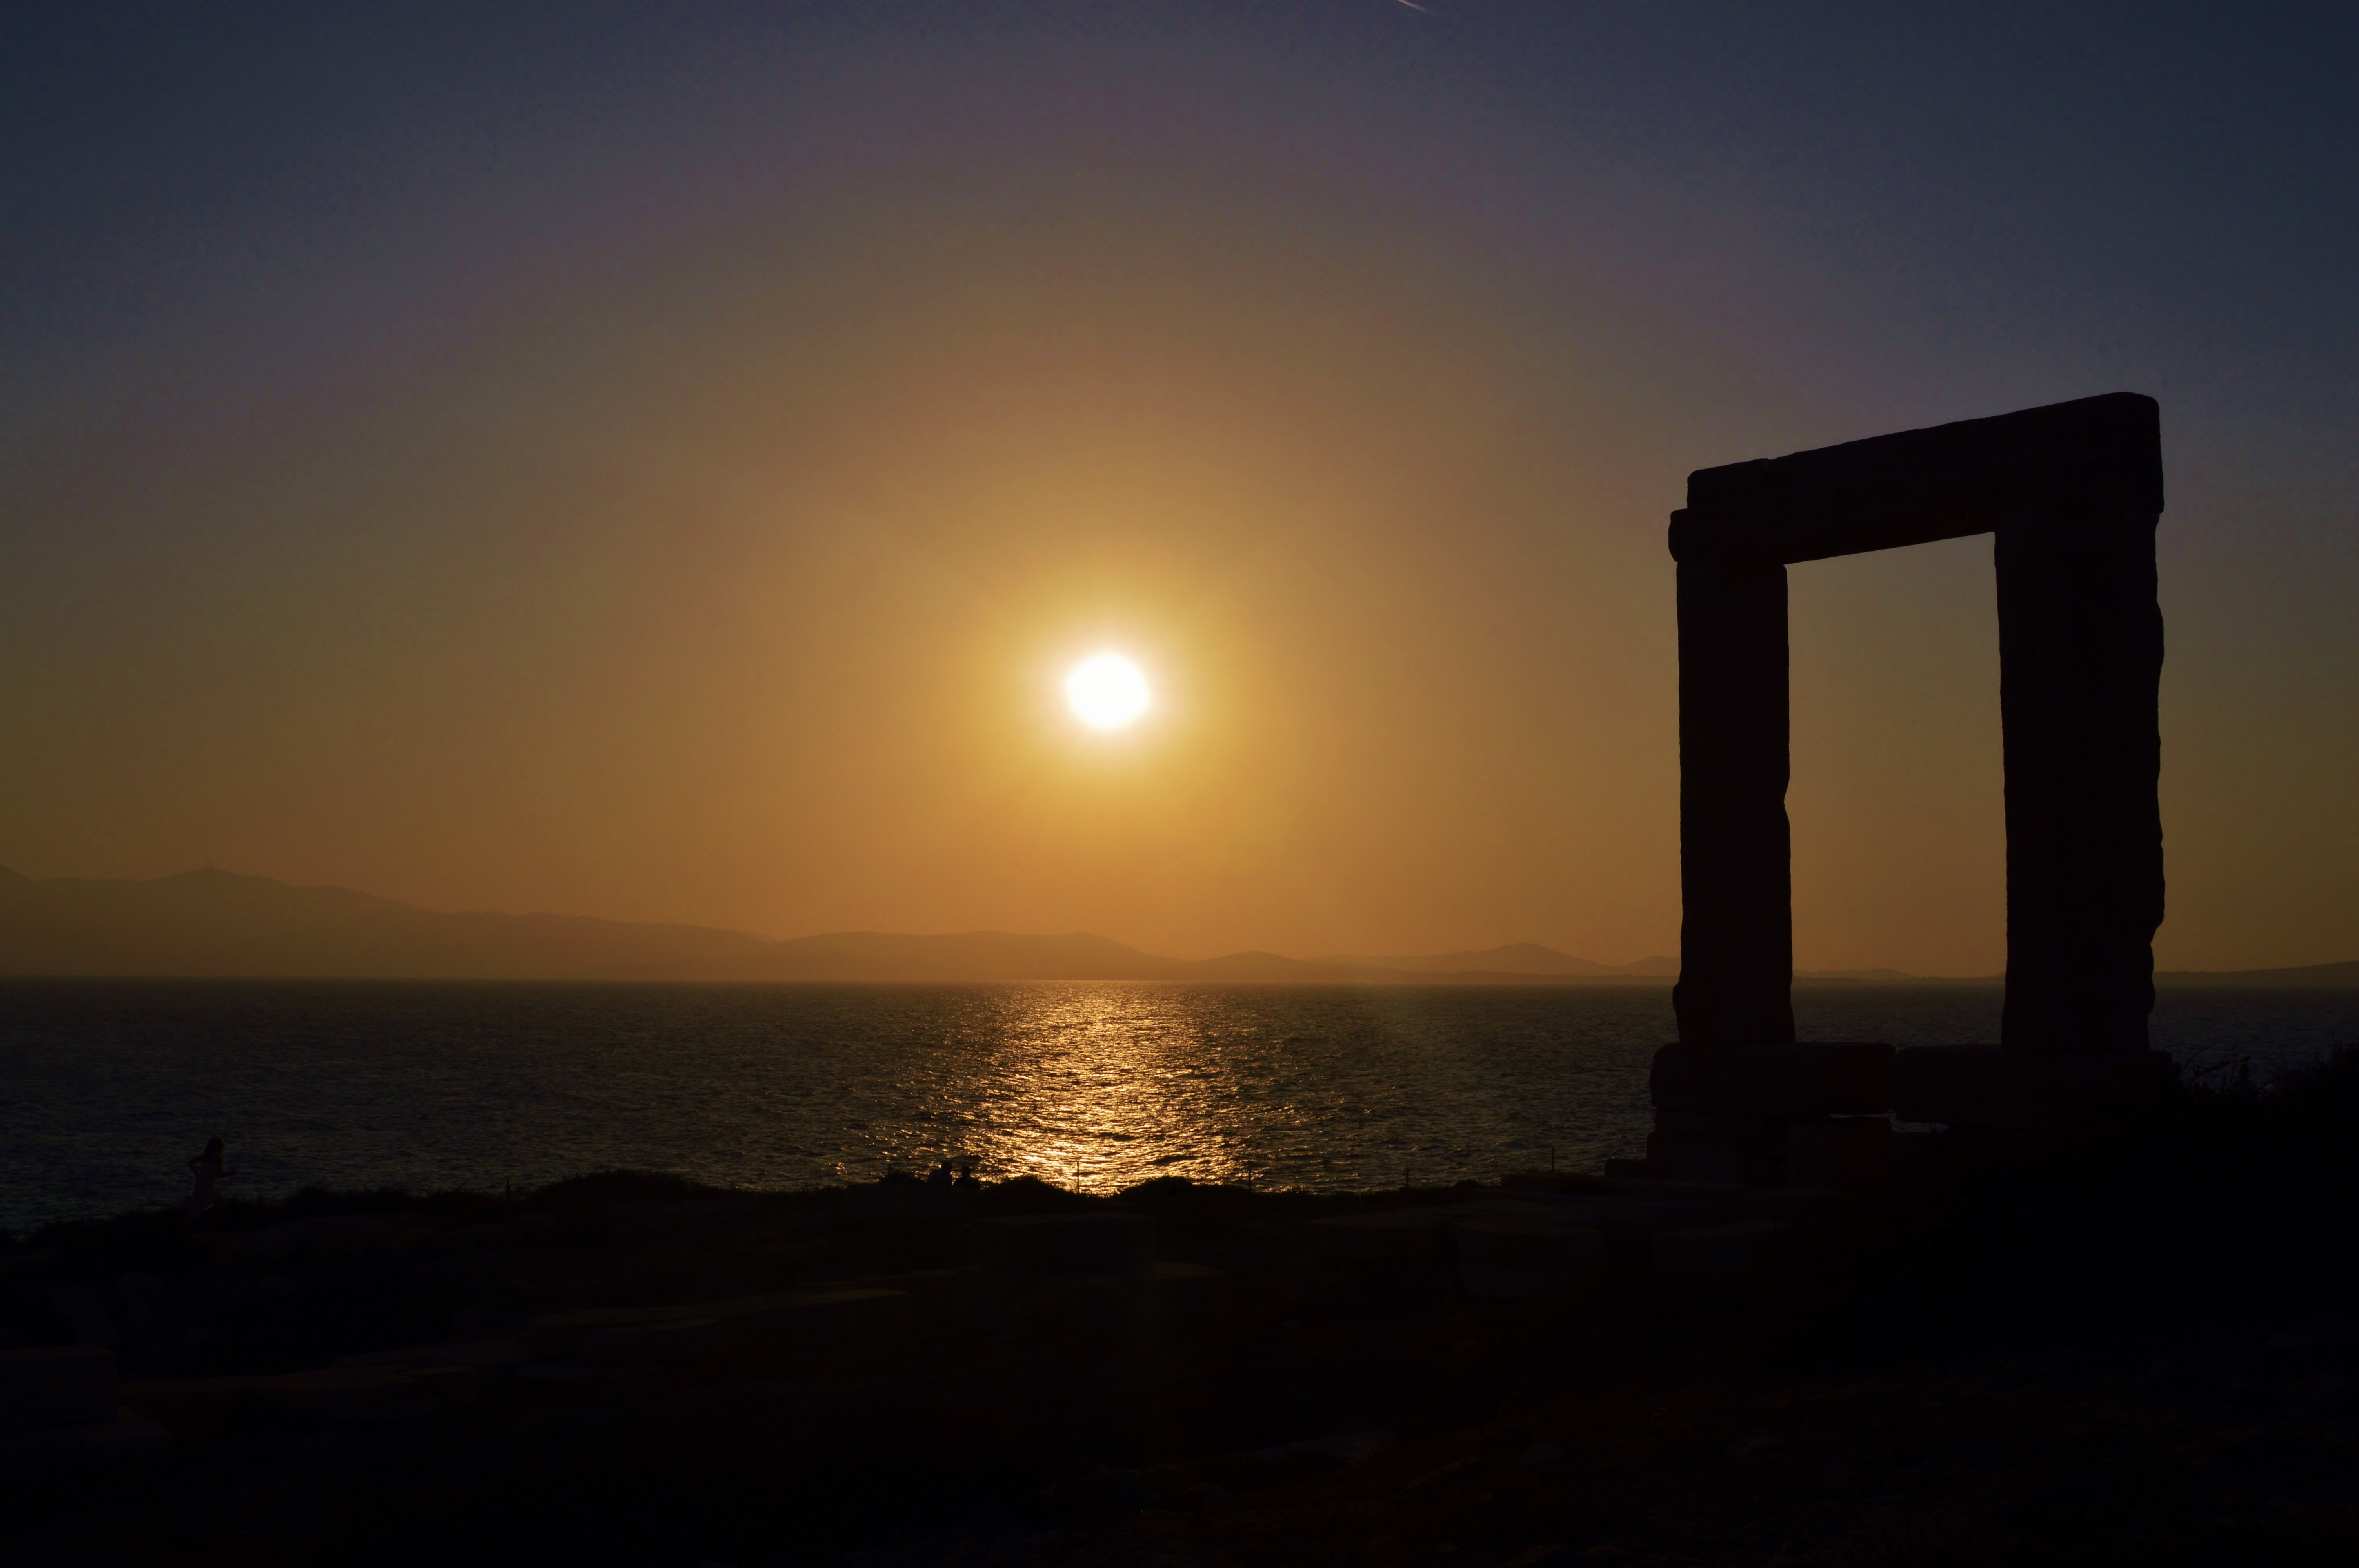
landscape, sea, coast, water, nature, ocean, horizon, architecture, sky, sun, sunrise, sunset, sunlight, morning, wave, town, dawn, atmosphere, summer, vacation, tourist, travel, dusk, europe, evening, greek, mediterranean, scenery, holiday, island, romantic, blue, attraction, tourism, greece, culture, traditional, destination, cyclades, afterglow, astronomical object, naxos, atmospheric phenomenon